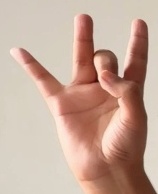
ASL sign: 8